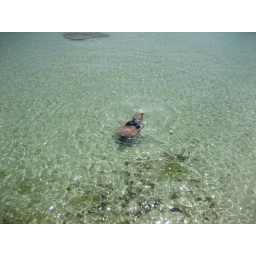
Me, swimming in the crystal clear waters of Chema's Island Resort, Samal Island, Davao. 2007